Bernadette Schild

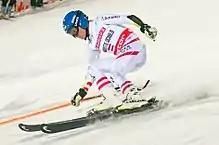
Schild at Stockholm's Hammarbybacken in 2018

Bernadette Schild (born 2 January 1990) is a retired World Cup alpine ski racer from Austria.